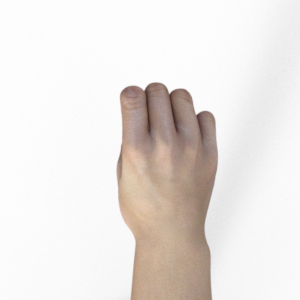
Label: rock